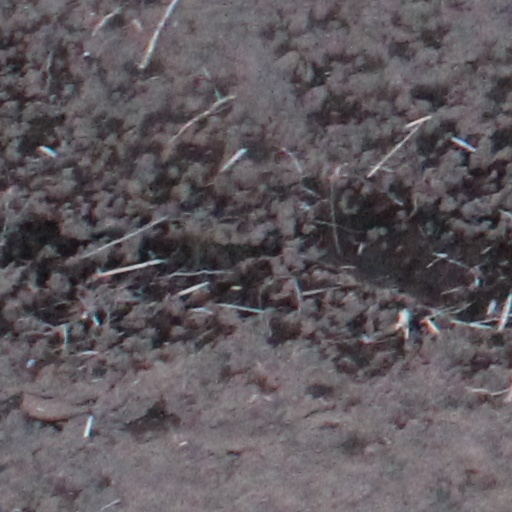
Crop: wheat